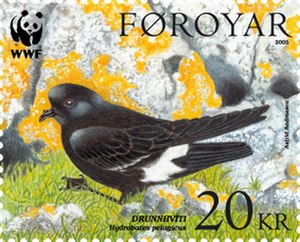
Nólsoy
lille stormsvale
Nólsoy er en ø på Færøerne. Navnet Nólsoy kommer formodentlig fra klippehulen Borðholið ved sydspidsen. Mange af bygdens indbyggere arbejder i Tórshavn.